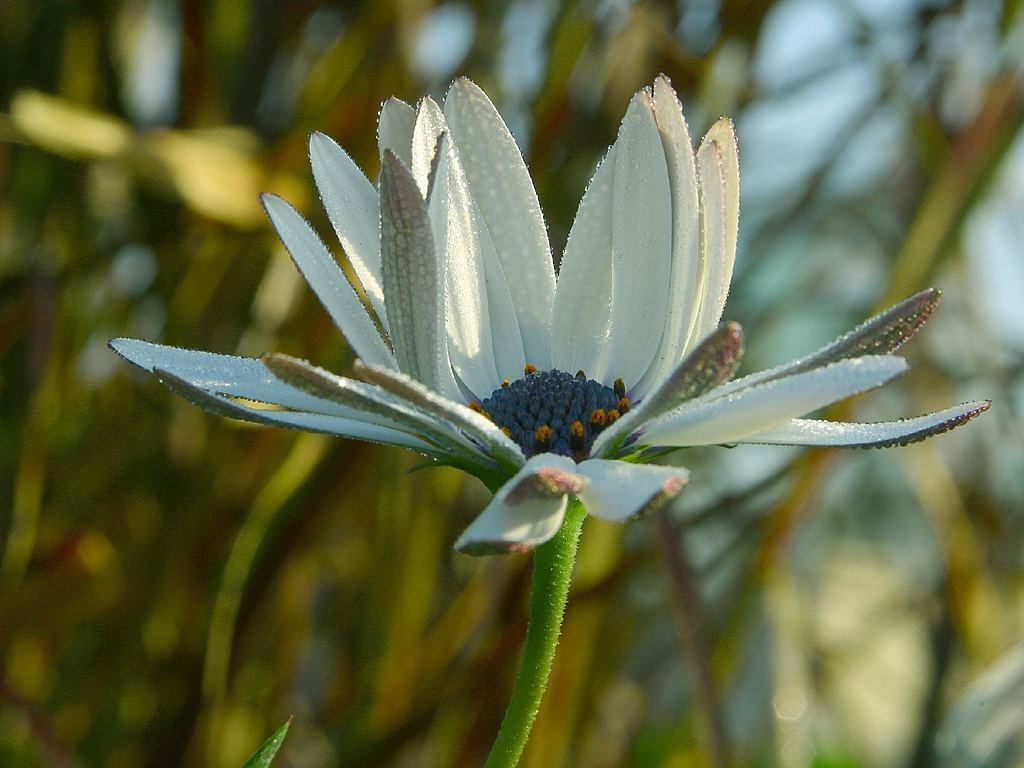
nature, grass, branch, blossom, dew, plant, white, sunlight, leaf, flower, petal, bloom, green, produce, color, botany, flora, drip, wildflower, flowers, close up, droplets, shrub, beautiful, bud, macro photography, flowering plant, plant stem, land plant